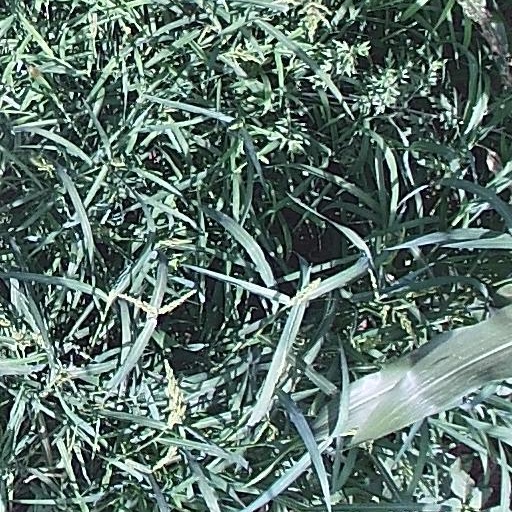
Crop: maize; corn